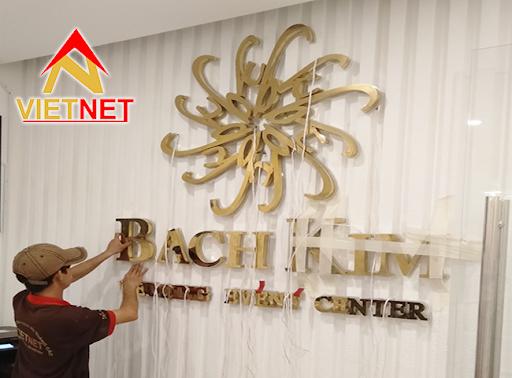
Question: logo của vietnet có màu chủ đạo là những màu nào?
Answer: màu đỏ và màu vàng